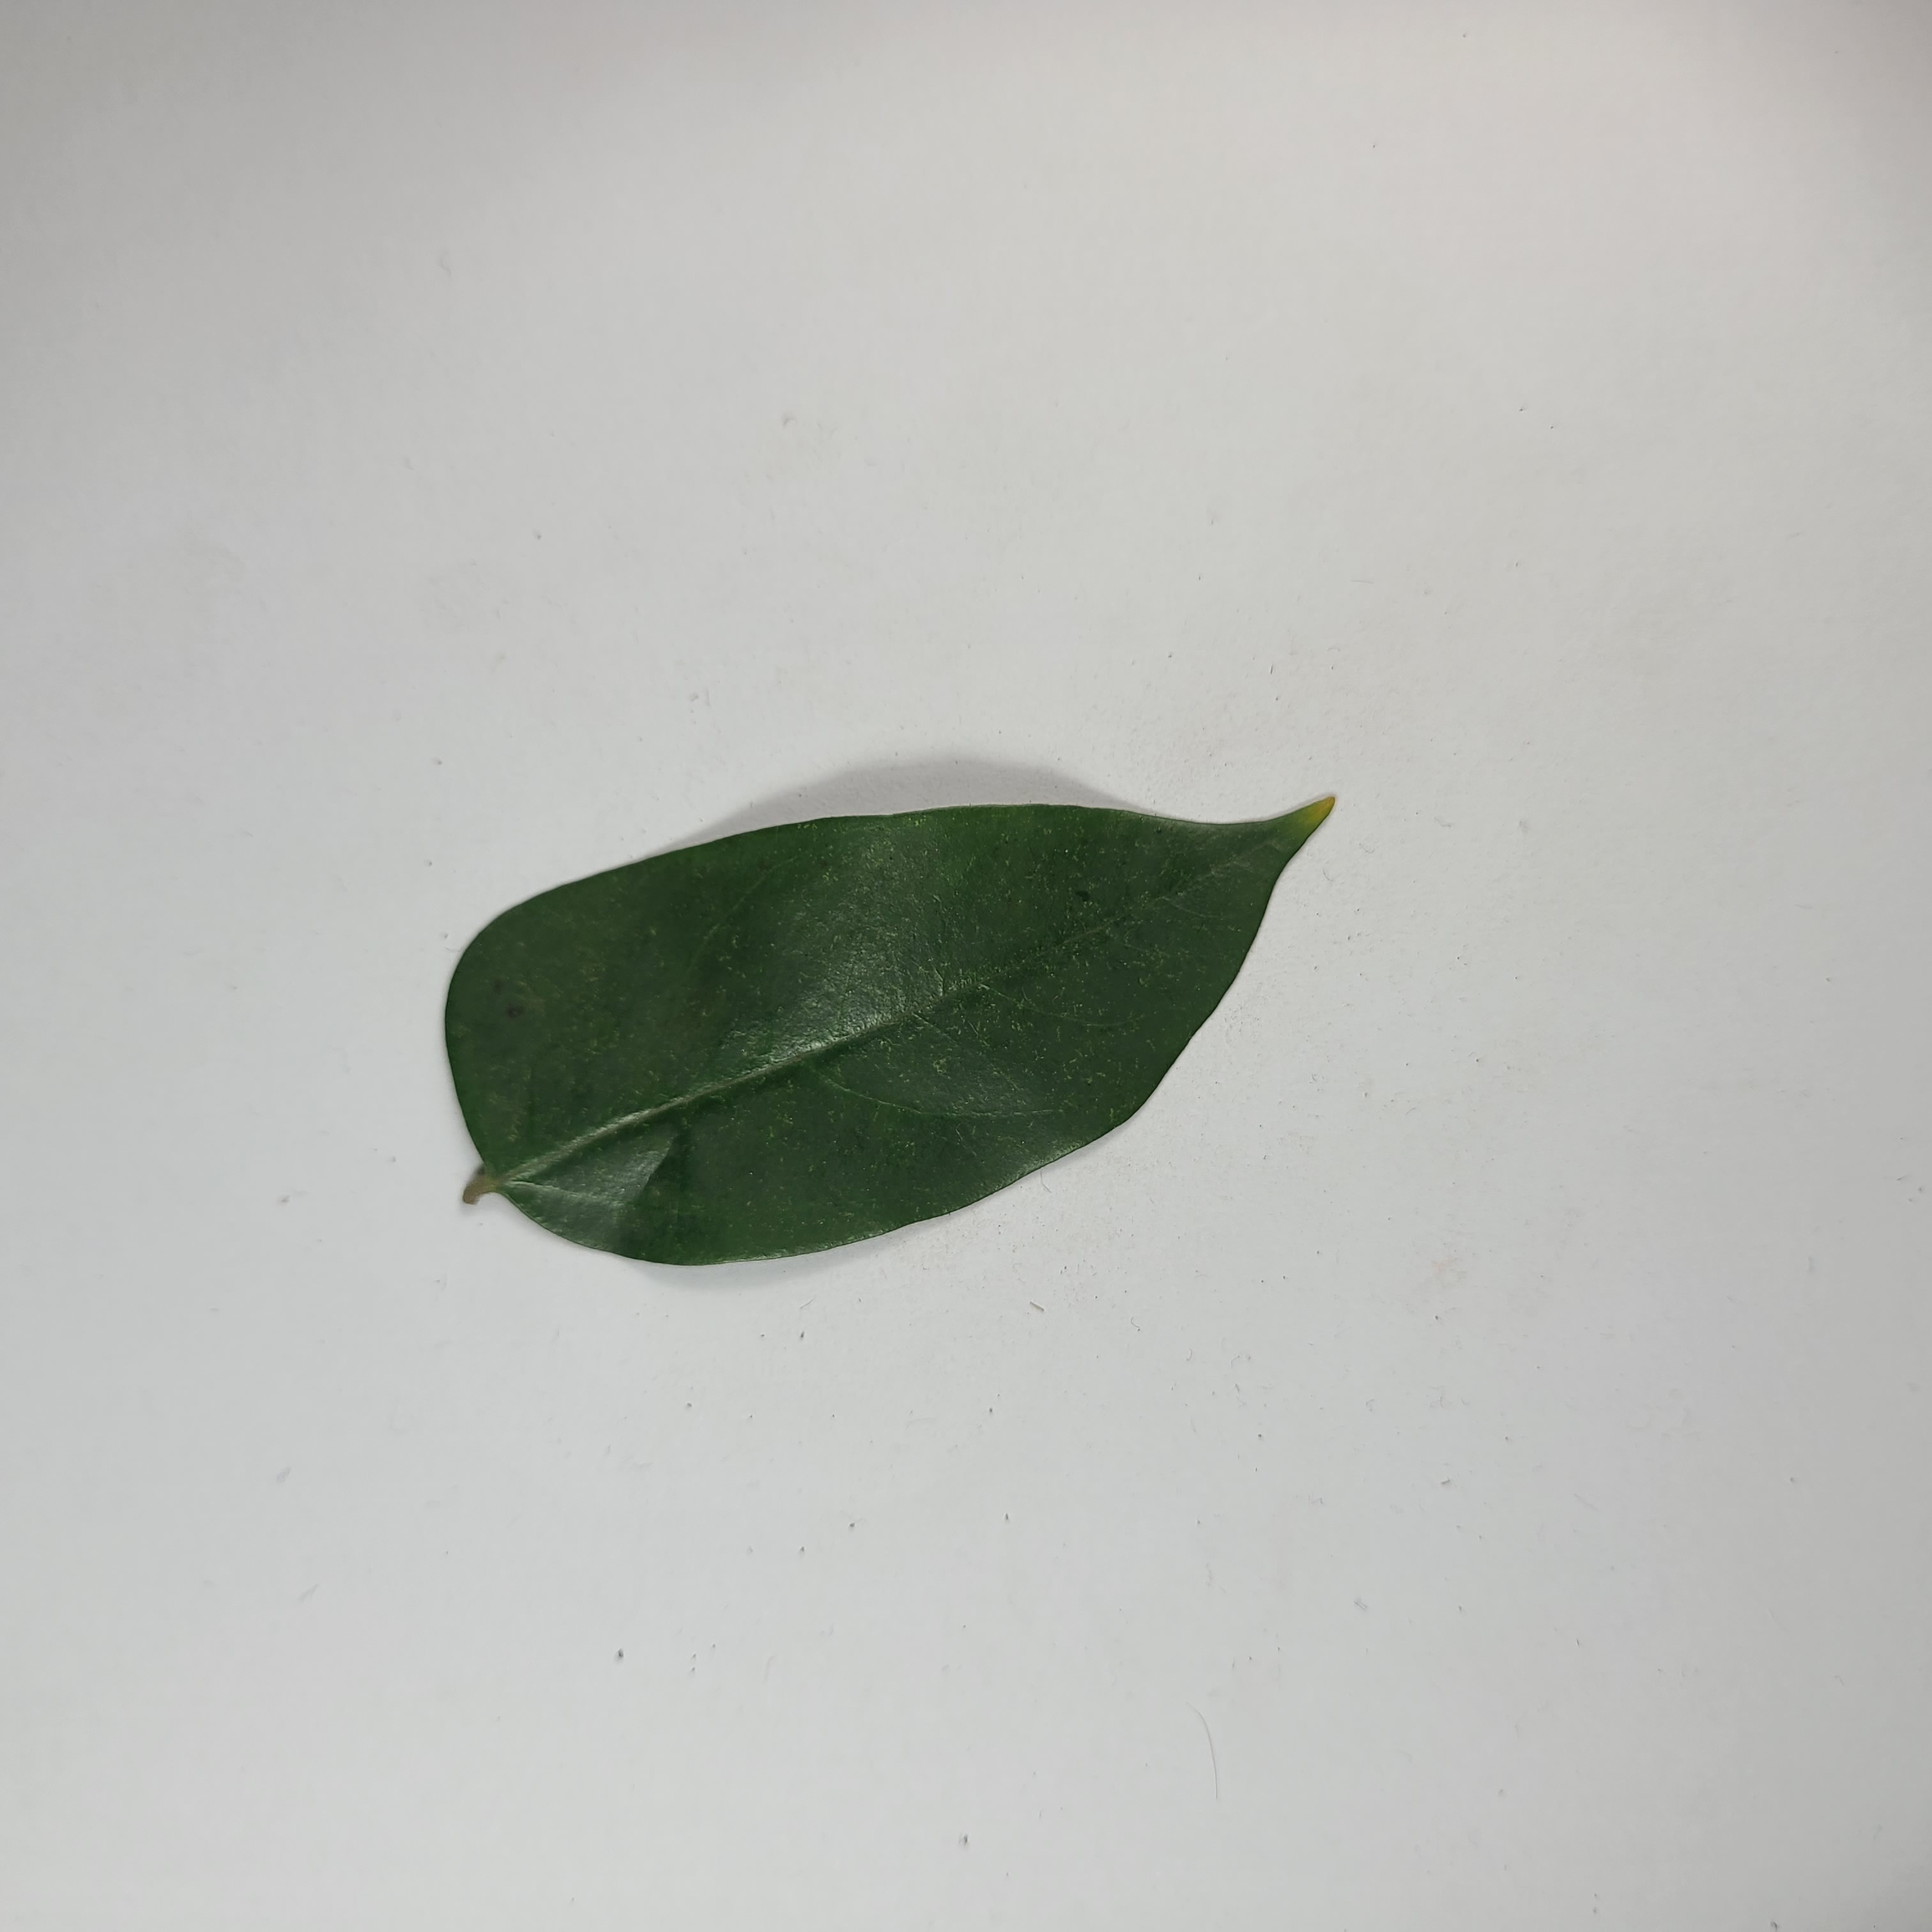
Label: Healthy Leaves